Tennikoit

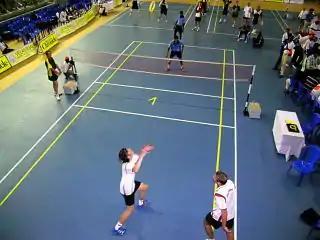
Men's doubles at a 2006 Tennikoit (ring-tennis) match

The game begins as one player serves the ring upwards over the net, diagonally into the opponents court, and the opponent tries to catch the ring before it can land in their court, and if so throw it back. Each player takes five services in a row, regardless of whether they have scored points for a serve, and then the opponent serves for the following five turns.